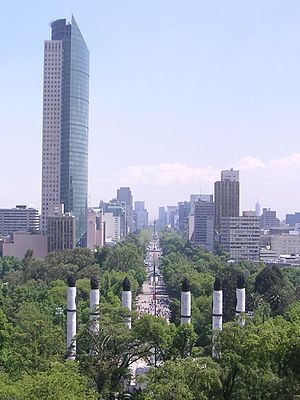
NIC-lande
El Torre mayor i Mexico D.F. - et symbol på landets status som NIC-land.
"NIC-landene er de helt nye i-lande, dvs. lande, som for 30-40 år siden var u-lande, men som har indhentet i-landene, hvad angår vækst. Et NIC-land er derfor et land, der traditionelt blev regnet for et udviklingsland, men som ikke længere viser disse landes typiske kendetegn. Derfor udskiller man sådan et land fra rækken af udviklingslande. Det engelske begreb opstod i 1970'erne, hvor det blev brugt om de fire såkaldte ""asiatiske ""tigre"". Af og til bliver NIC-landene også betegnet som ""take-off countries"", fordi de har overvundet de typiske strukturproblemer hos et udviklingsland og er i færd med at fjerne sig fra denne gruppe.